Balamurali Ambati

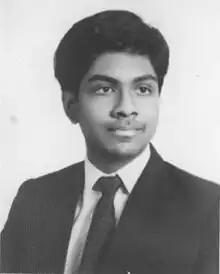
Ambati Balamurali Krishna

Balamurali Krishna "Bala" Ambati (born July 29, 1977) is an Indian-American ophthalmologist, educator, and researcher. On May 19, 1995, he entered the "Guinness Book of World Records" as the world's youngest doctor, at the age of 17 years, 294 days.